Robert Stout

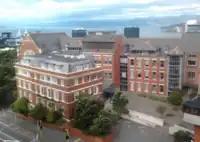
The Stout building (left), at the Kelburn campus of Victoria University of Wellington.

In August 1884, only a month after returning to parliament, Stout passed a vote of no confidence in the conservative Harry Atkinson, and assumed the premiership. Julius Vogel was made treasurer, thereby gaining a considerable measure of power in the administration. Stout's new government lasted less than two weeks, however, with Atkinson managing to pass his own vote of no confidence against Stout. Atkinson himself, however, failed to establish a government, and was removed by yet another vote of no confidence. Stout and Vogel returned to power once again.